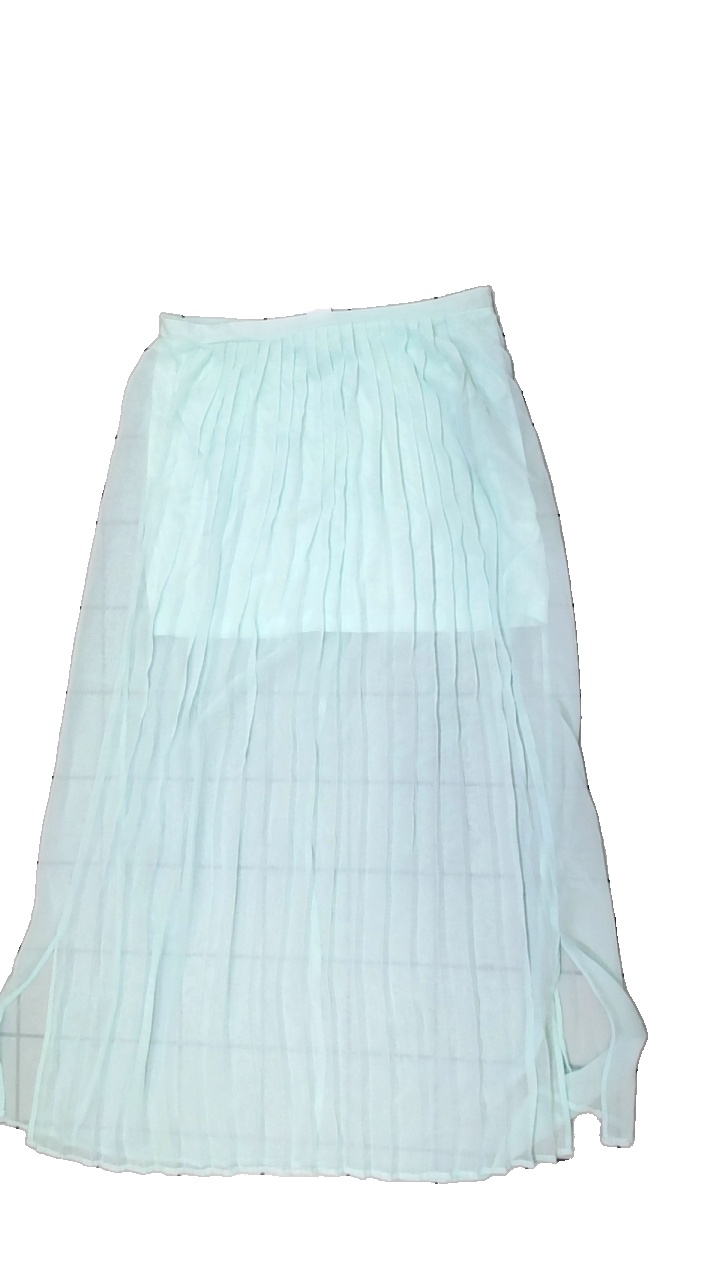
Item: Skirt (Ladies)
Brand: Vero Moda
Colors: Turquoise
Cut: Regular, Long
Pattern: Transparent
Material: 100% polyester
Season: All
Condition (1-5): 4
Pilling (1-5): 4
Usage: Reuse
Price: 50-100